FUBAR (film)

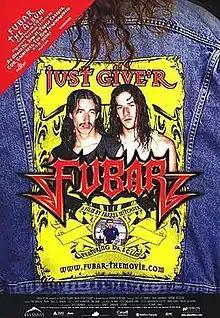
Theatrical release poster

FUBAR is a 2002 Canadian comedy film directed by Michael Dowse and written by Dave Lawrence, Dowse and Paul Spence, following the lives of two lifelong friends and head-bangers, Terry Cahill and Dean Murdoch. It debuted at the Sundance Film Festival. Since its release, it has gained a cult status in North America, particularly in Western Canada.